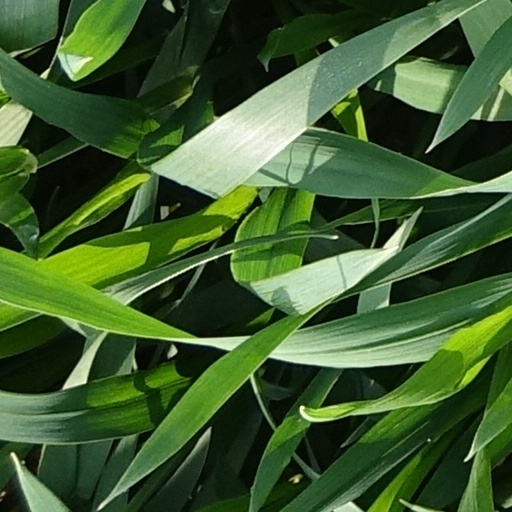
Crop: wheat